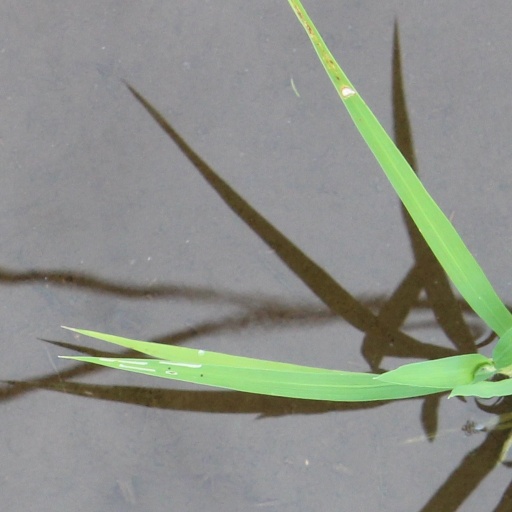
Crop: rice